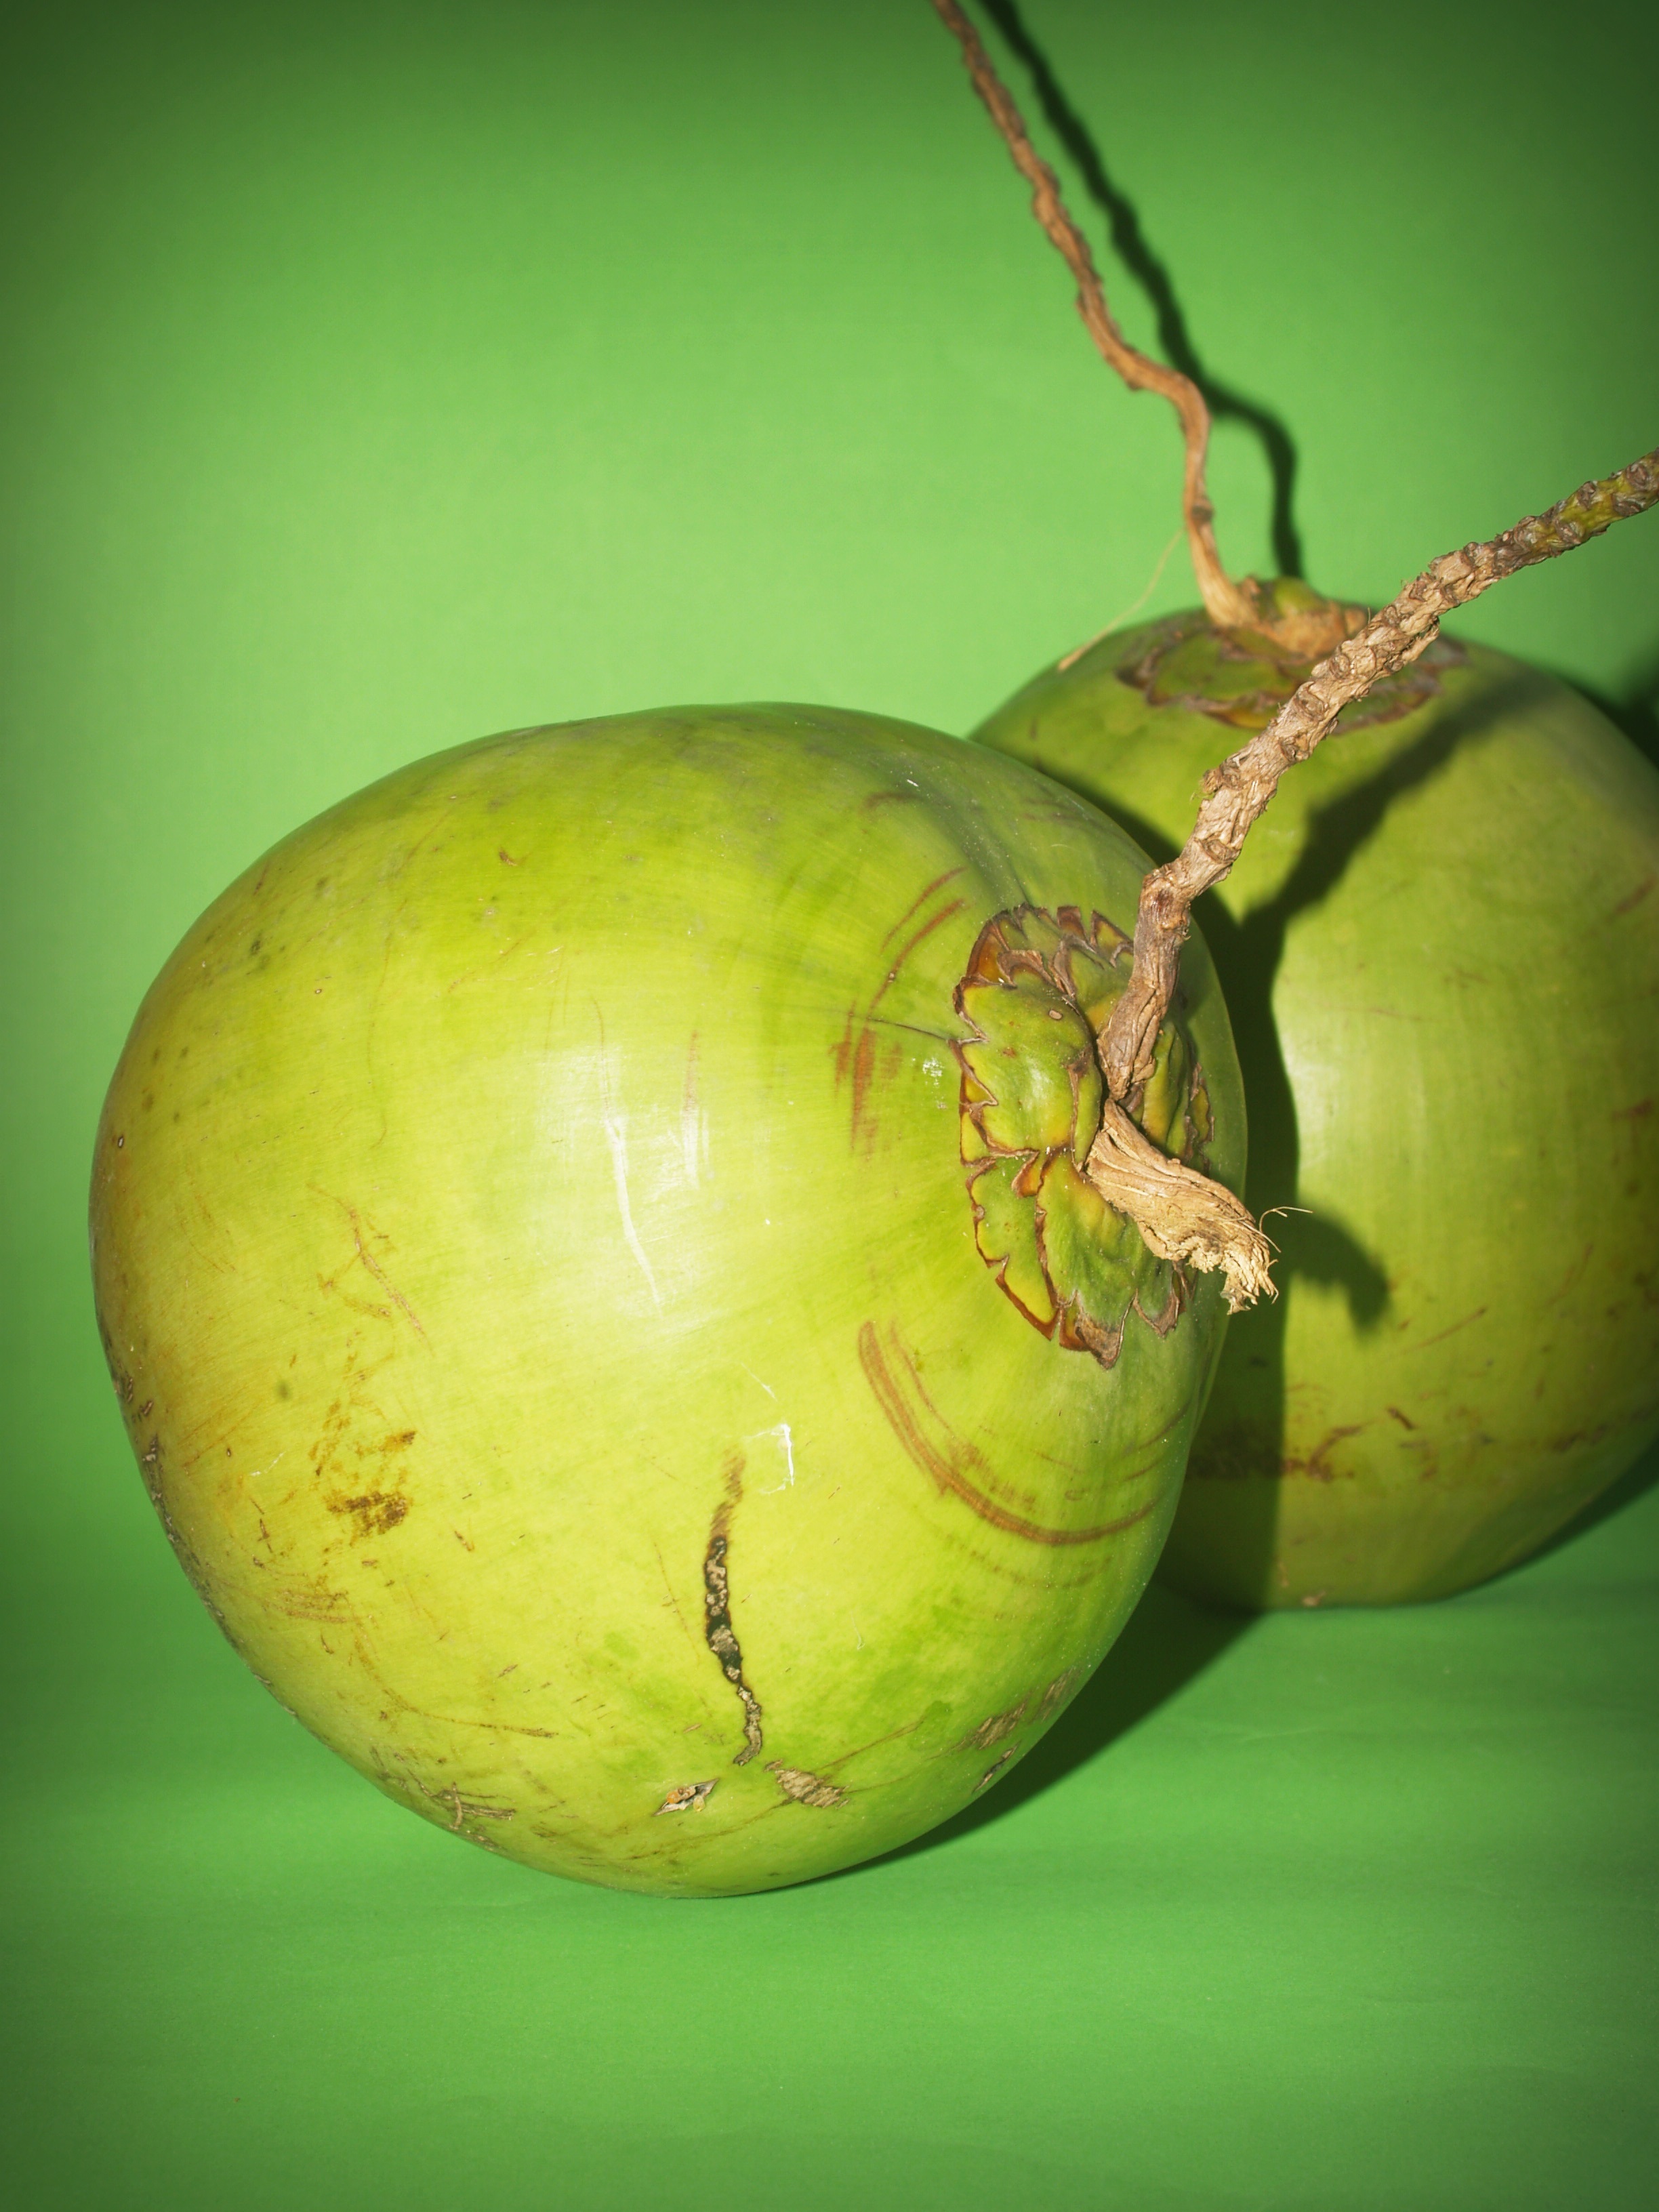
nature, branch, plant, white, fruit, sweet, leaf, round, isolated, summer, asian, ripe, food, green, palm, produce, vegetable, tropical, natural, space, fresh, drink, two, object, yellow, closeup, milk, gourmet, healthy, close, eat, flora, health, shell, freshness, gourd, cut, juice, coconut, colour, full, background, nutrition, single, tasty, vegetarian, refreshment, shot, raw, coco, exotic, diet, organic, cucurbita, copy, nobody, macro photography, exoticism, whole, flowering plant, plant stem, land plant